Battle of Segesvár

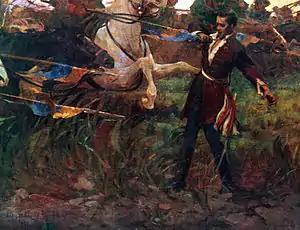
László Hegedűs (cca. 1855): Death of the Hungarian poet Sándor Petőfi

The Russian cavalry crossed the Sárpatak creek to the south of the village to block the retreating troops' way, while 2 Cossacks pushed forward on the other bank of the Küküllő to complete the encirclement.